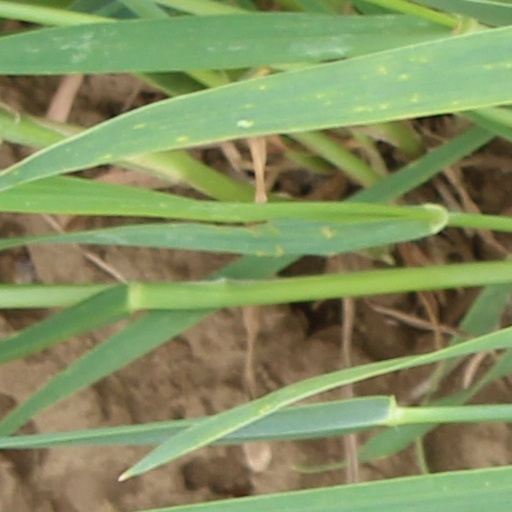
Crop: wheat